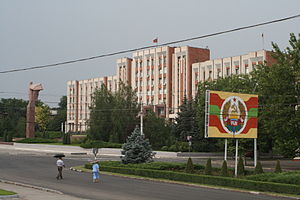
Tiraspol
Centrum i Tiraspol
Tiraspol er en by i det sydøstlige Moldova, der med et indbyggertal på 133.807 indbyggere er landets næststørste by. Byen ligger ved bredden af floden Dnestr og blev grundlagt i 1792.